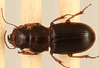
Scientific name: Cratacanthus dubius
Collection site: North Sterling NEON (STER), plot STER_029